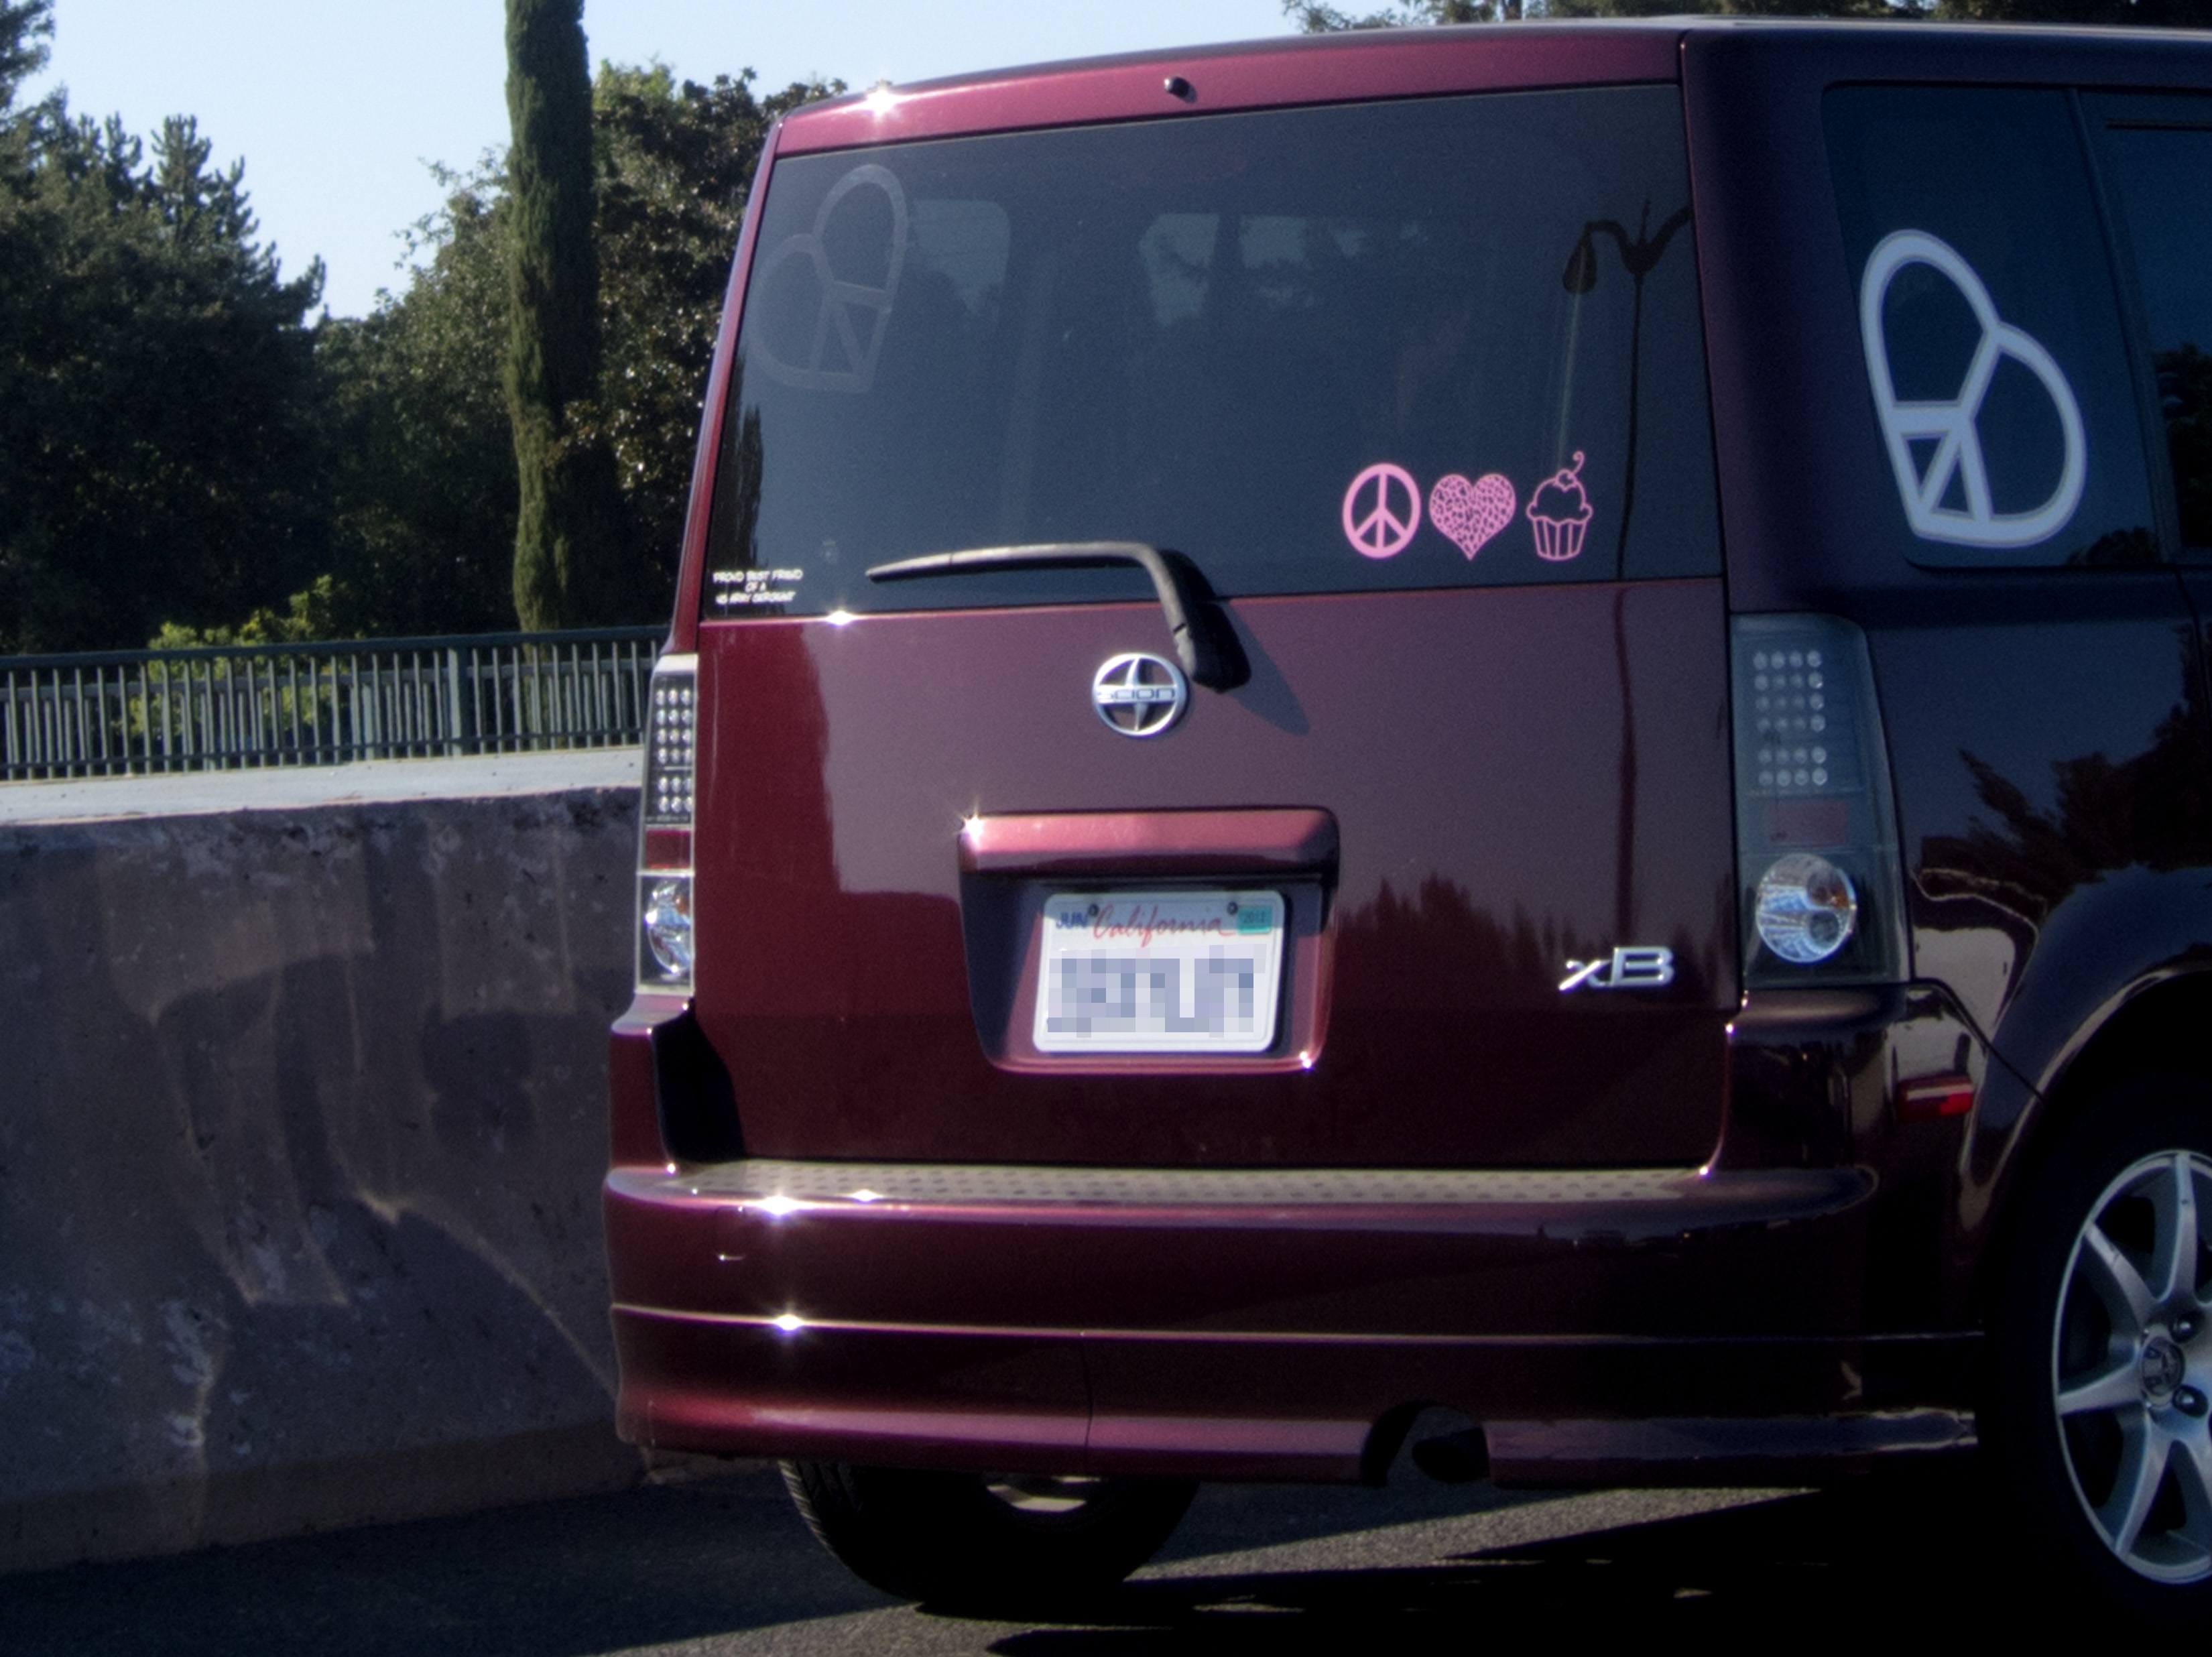
woman, car, purple, van, love, vehicle, cupcake, bumper, minivan, nissan, city car, sport utility vehicle, land vehicle, automobile make, automotive exterior, compact car, luxury vehicle, compact sport utility vehicle, nissan cube